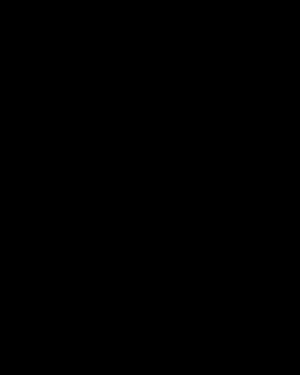
Les triazolobenzodiazépines sont une sous-classe de la famille des benzodiazépines. Ce sont les benzodiazépines de deuxième génération.